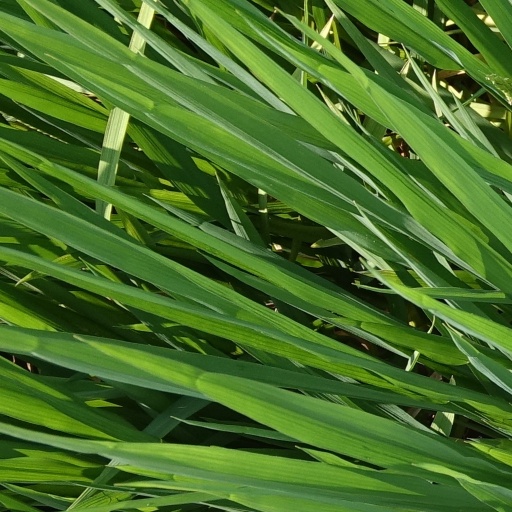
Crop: rice